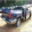
Label: pickup_truck